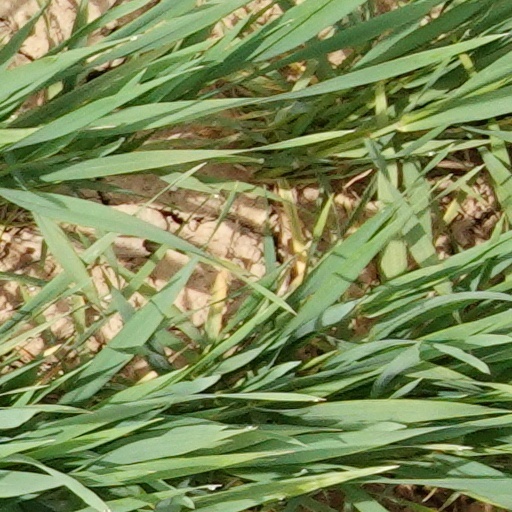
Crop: wheat